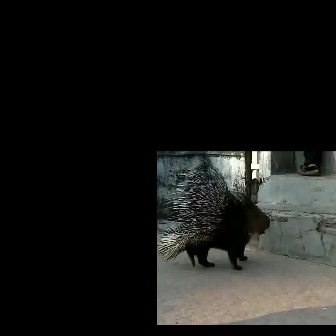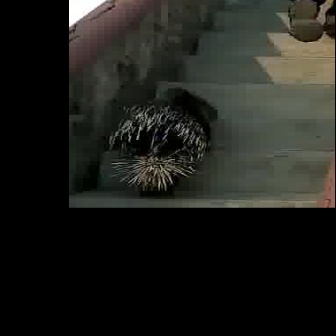
  Please identify the target specified by the bounding box [157,156,270,270] in the first image and locate it in the second image. Return the coordinates in [x_min,y_min,x_max,y_max] format.
Answer: [105,85,218,198]